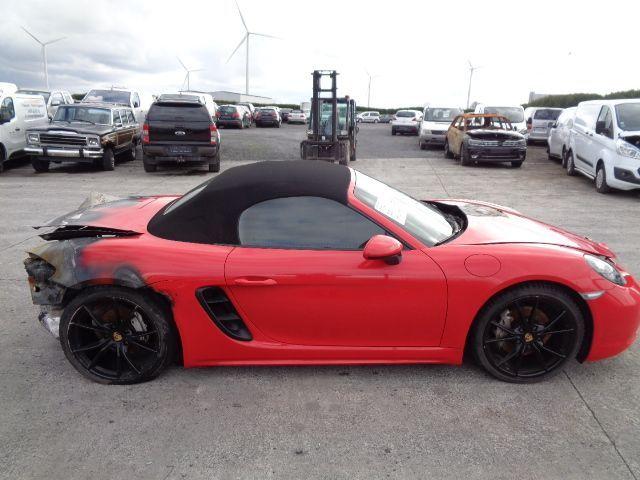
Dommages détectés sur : aile arrière droite, malle, feu arrière droit, pare-choc arrière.
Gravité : majeur